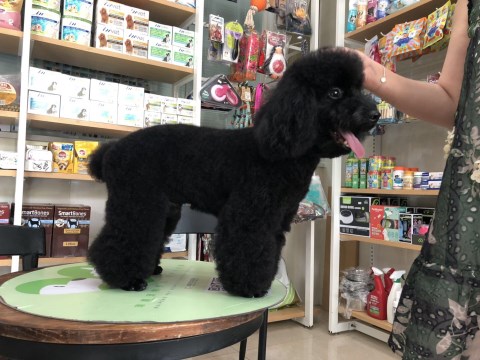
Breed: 2925-n000114-toy_poodle